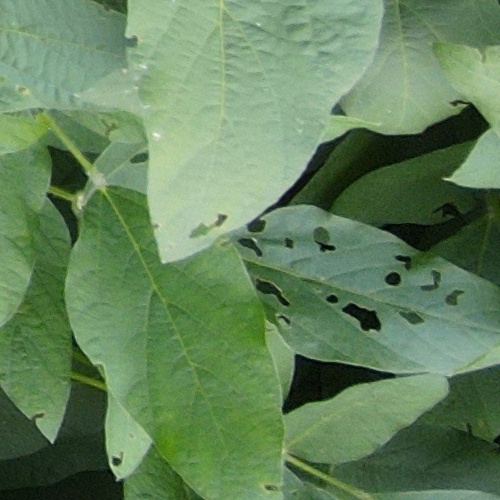
Label: Caterpillar